Buena Vista Street

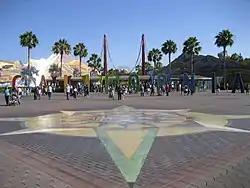
The original entrance of Disney California Adventure, pictured in 2010.

Disney California Adventure's original main gate entrance, Sunshine Plaza, was designed to evoke a sensation as if one were stepping into a California postcard. After guests pass the giant letters spelling out California, they would pass beneath a mock-up of the Golden Gate Bridge, which served to disguise a portion of the resort's monorail track. Flanking both ends of the faux Golden Gate Bridge were two massive murals depicting the vast mountain ranges in California. A few meters into the park from the main gate was Sunshine Plaza that served as an access hub to all of the park's other themed lands. At the end of the path, there was a fountain featuring a large metal sunburst designed to reflect solar rays into the surrounding area. Sunshine Plaza was also home to a replica of the "California Zephyr", which housed the plaza's two counter service restaurants: Baker's Field Bakery and Bur-r-r Bank Ice Cream. The plaza was also home to two of the park's biggest souvenir shops, Greetings from California and Engine Ears Toys.